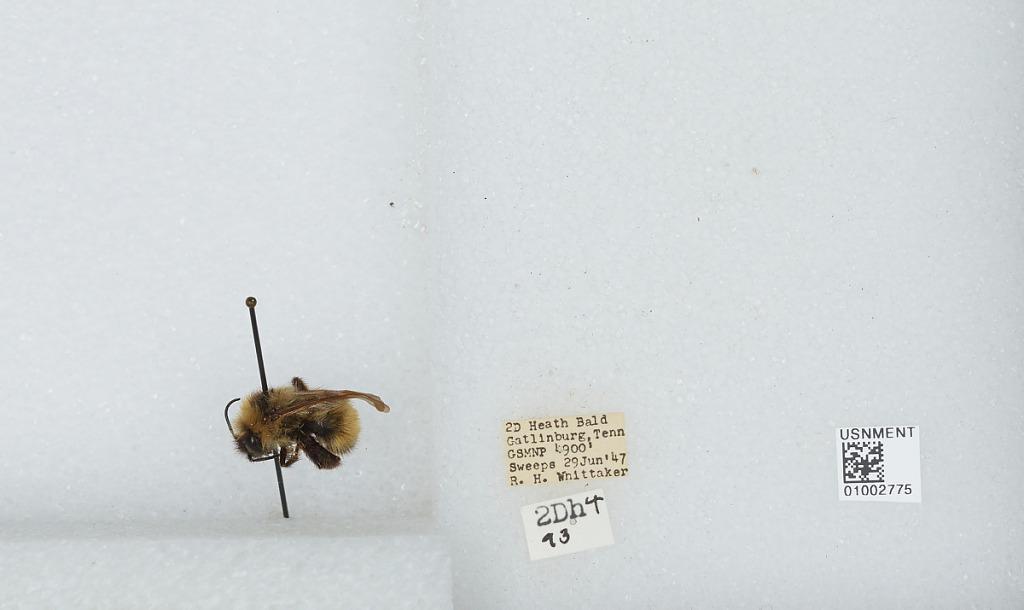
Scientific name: Bombus (Psithyrus) fernaldae (Franklin)
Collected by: R. Whittaker
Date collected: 1947-6-29
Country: United States
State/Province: Tennessee
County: Sevier
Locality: Heath Bald, Gatlinburg, Great Smoky Mountains National Park
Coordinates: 35.6542, -83.4367